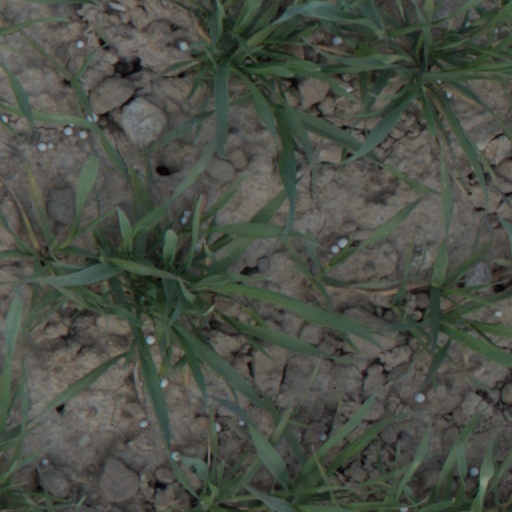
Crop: wheat